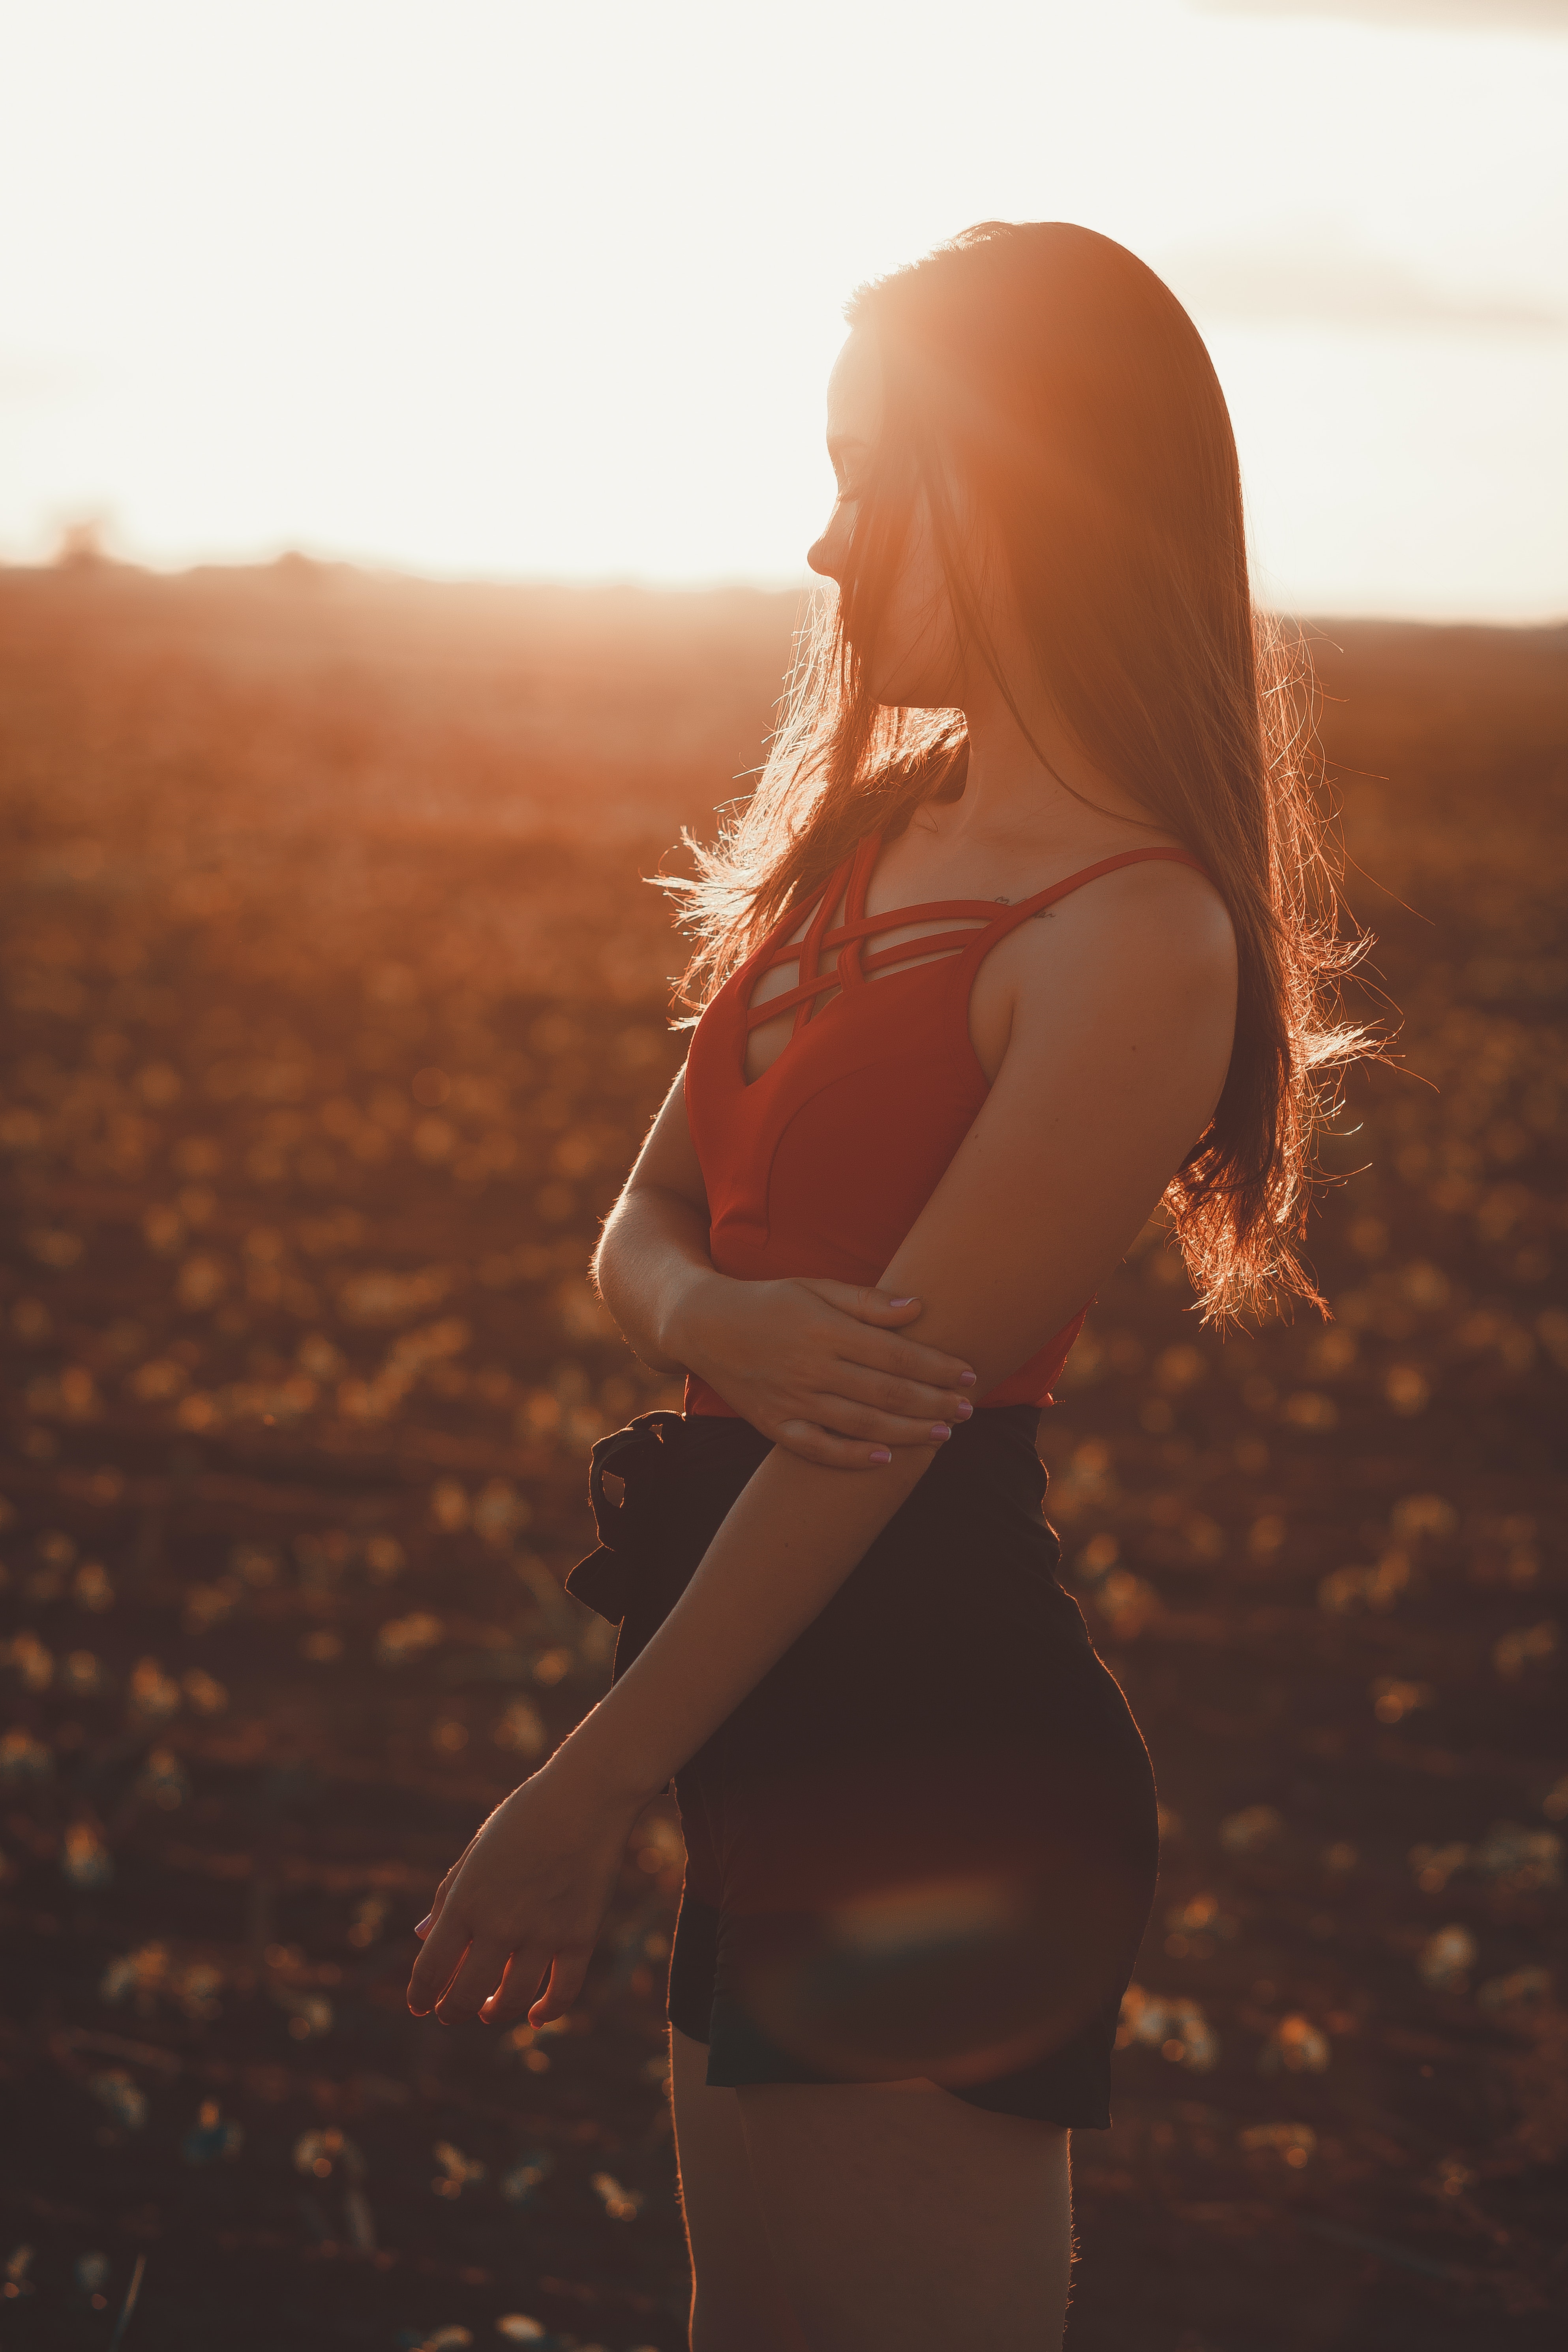
woman, shoulder, sky, plant, flash photography, People in nature, happy, sunlight, grass, waist, black hair, dusk, grassland, sunset, sunrise, landscape, eyewear, lens flare, grass family, long hair, human leg, backlighting, horizon, sun, trunk, brown hair, blond, art model, sitting, evening, shadow, prairie, dawn, reflection, afterglow, abdomen, heat, photo shoot, rock, field, portrait photography, Luggage and bags, model